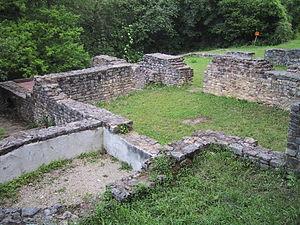
Ihn est un quartier de la commune de Vaudrevange en Sarre.